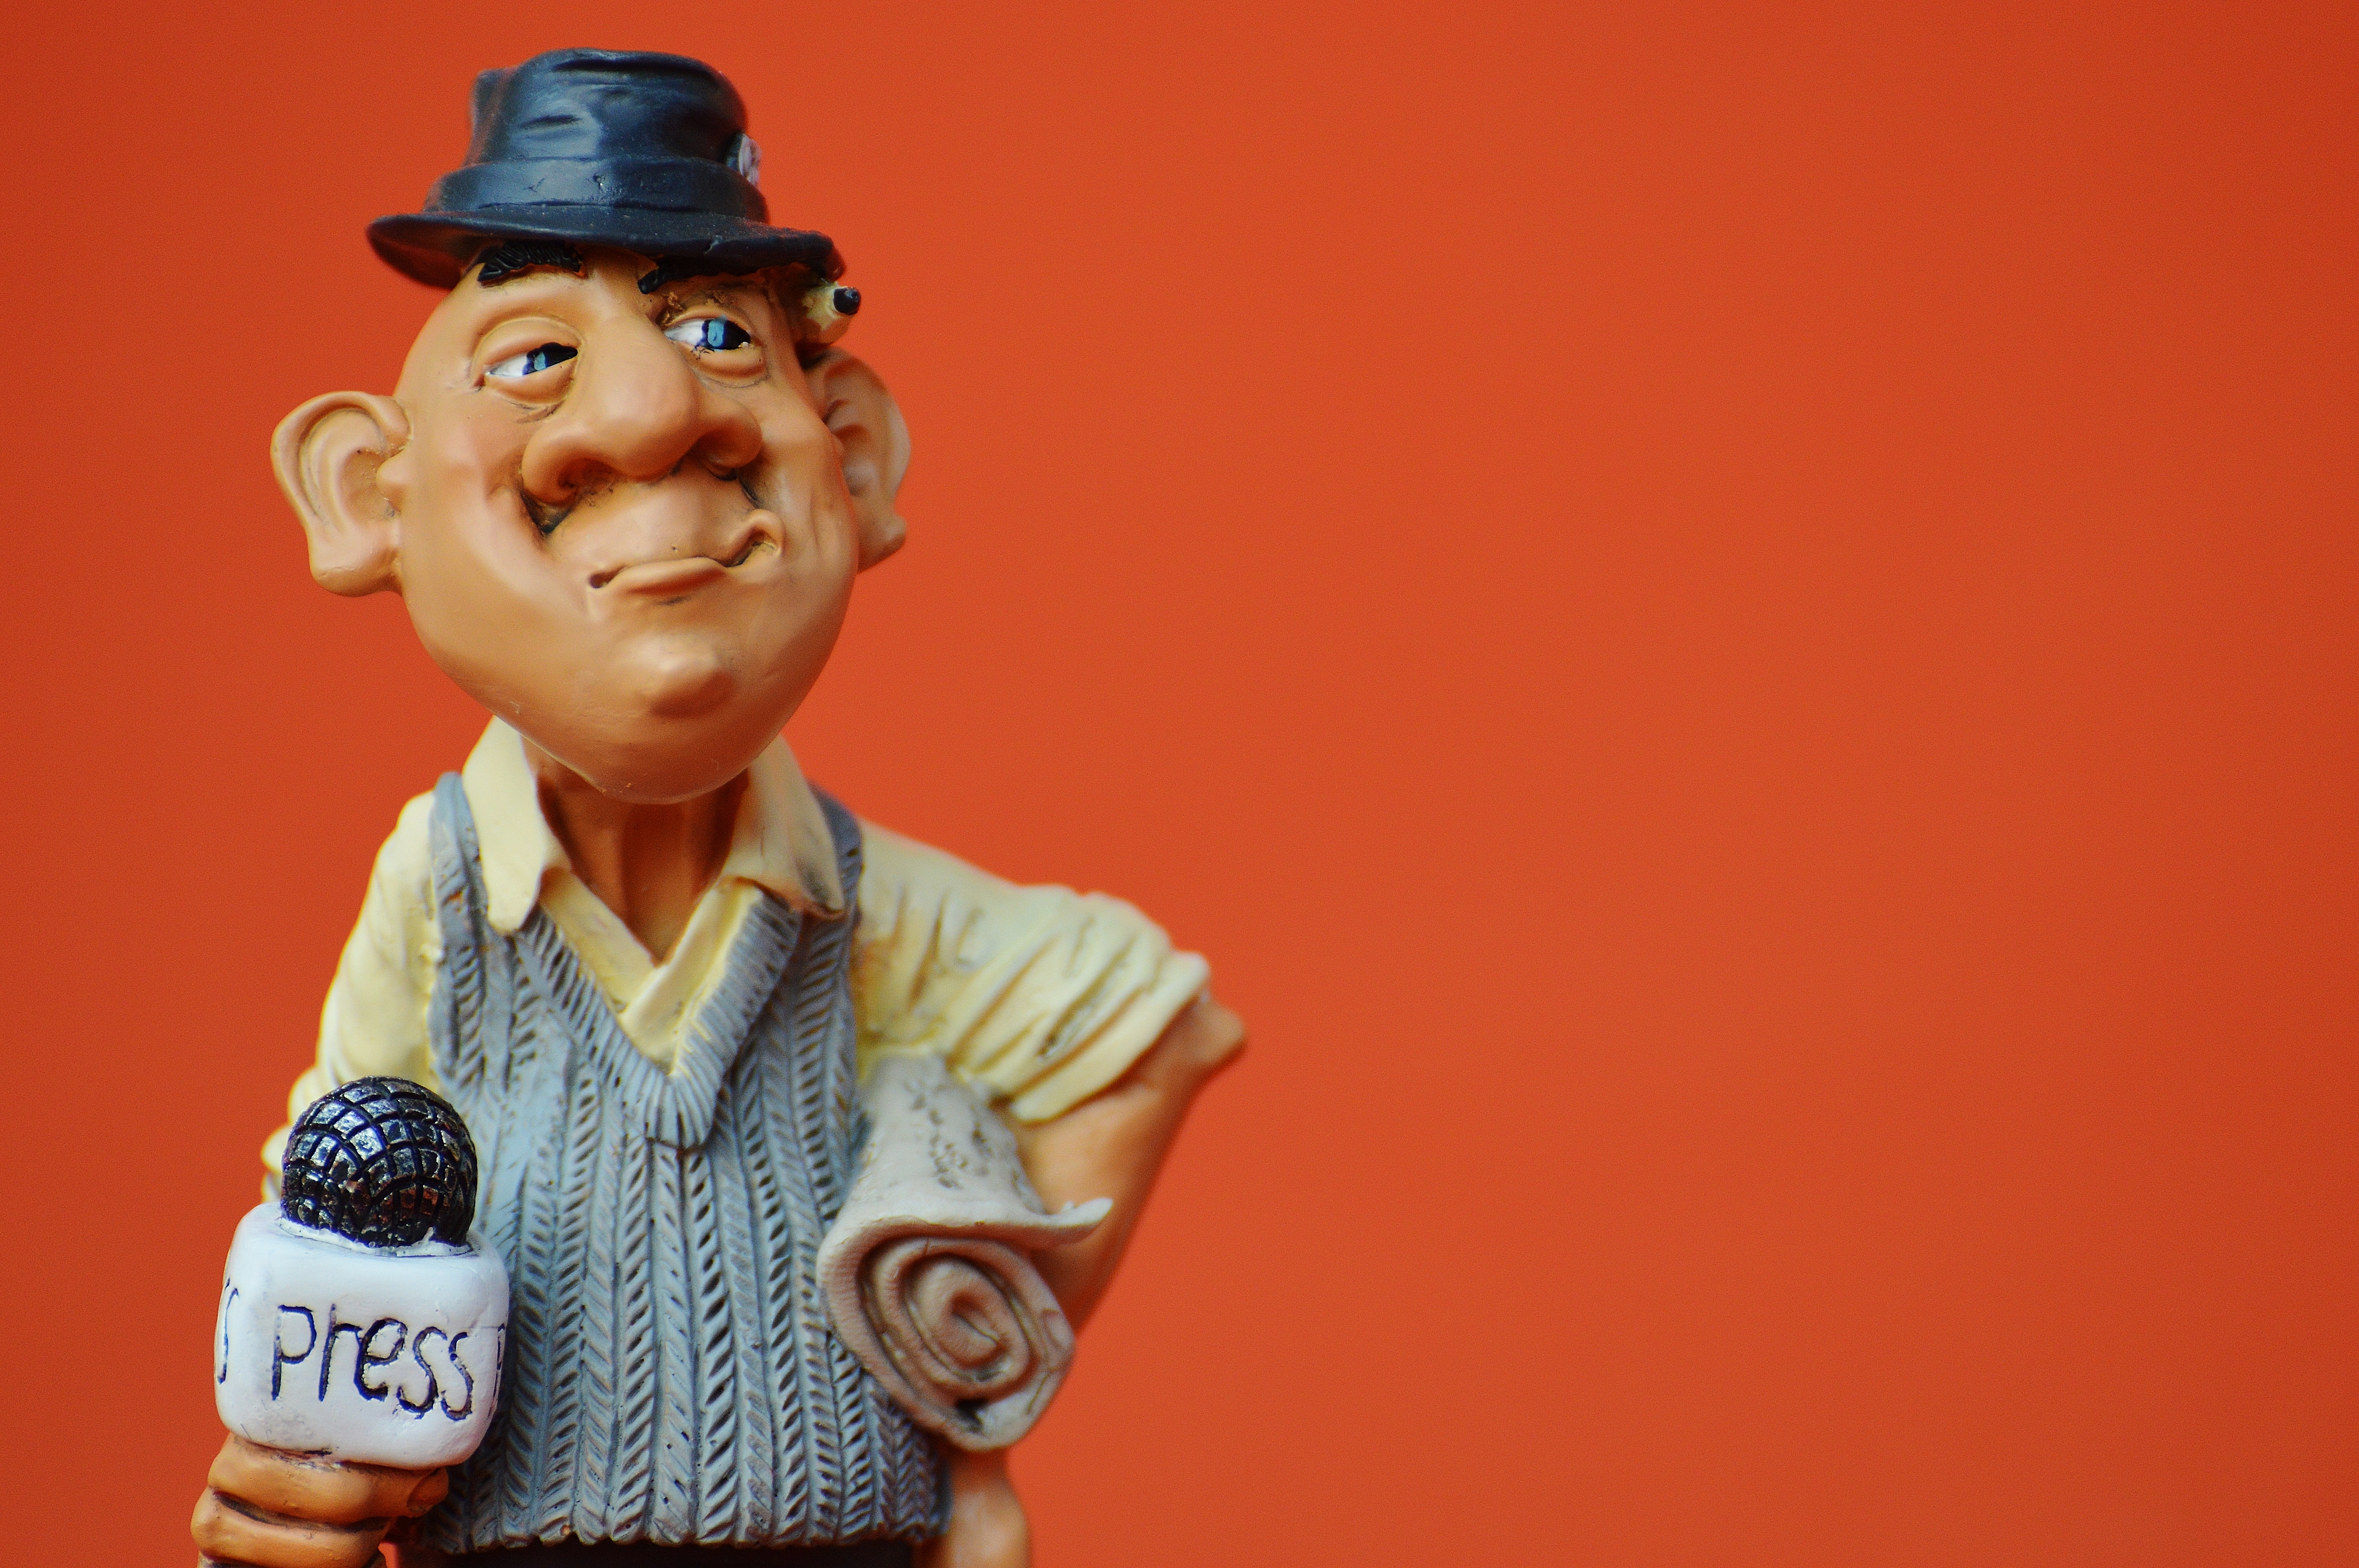
newspaper, statue, red, magazine, communication, toy, broadcast, art, figure, press, funny, magazines, information, news, journalism, journalist, article, headlines, commenced, tagesschau